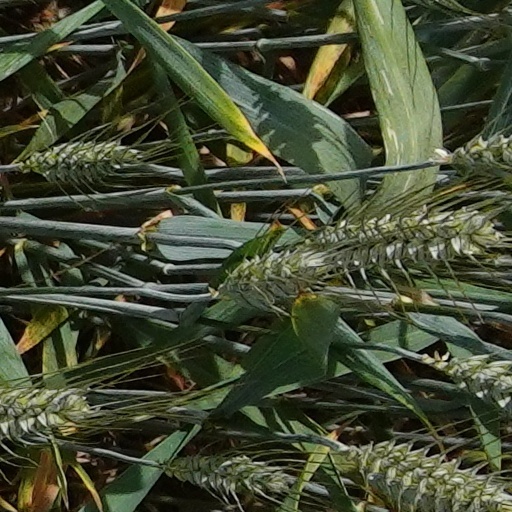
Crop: wheat